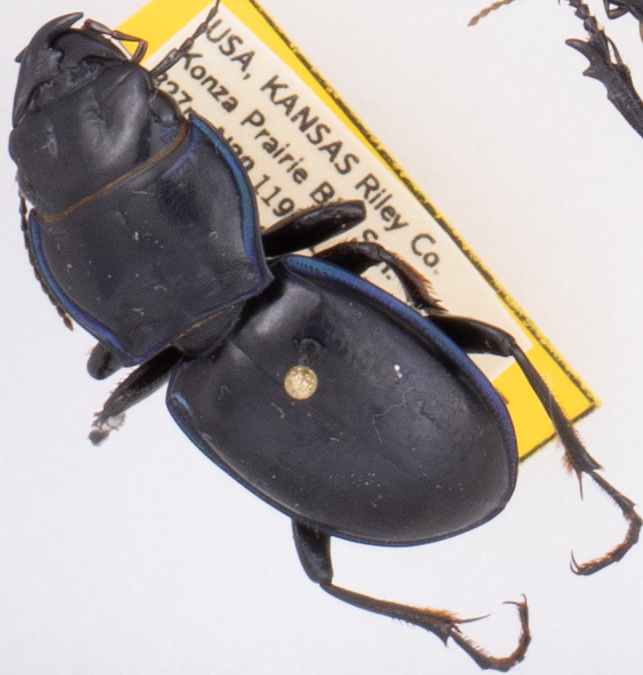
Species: Pasimachus elongatus
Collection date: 2019-07-18
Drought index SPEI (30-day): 1.642
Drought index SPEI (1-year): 1.77
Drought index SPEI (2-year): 0.71